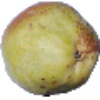
Label: Pear Williams 1